Kadambari (2015 film)

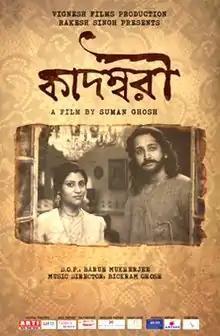
Film poster

Kadambari (2015) is a Bengali film directed by Suman Ghosh and produced by Rakesh Singh. The music of the film was composed by Bickram Ghosh. This is a biopic of Kadambari Devi, the sister-in-law of Rabindranath Tagore and Konkona Sen Sharma and Parambrata Chatterjee played the lead roles.